Bucket chain excavator

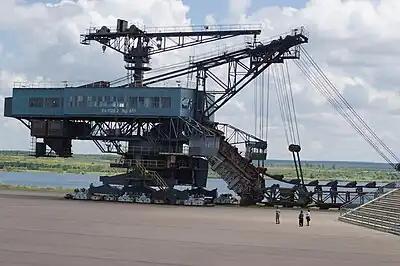
Bucket chain excavator, human for size comparison.

A bucket chain excavator (BCE) is a piece of heavy equipment used in surface mining and dredging. BCEs use buckets on a revolving chain to remove large quantities of material. They are similar to bucket-wheel excavators and trenchers. Bucket chain excavators remove material from below their plane of movement, which is useful if the pit floor is unstable or underwater.